Hom (instrument)

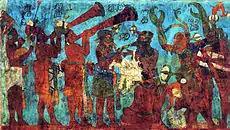
"Hom-tahs" in Bonampak mural

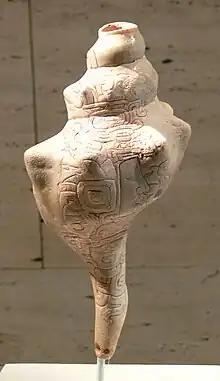
Maya Conch Shell Trumpet

Hom is a Yucatec Maya name used for a class of trumpet-like musical wind instruments found in pre-Columbian and traditional music among the Maya peoples of Mesoamerica. These may be gourd trumpets, horns, megaphones, bugles ("cornetas"), "bocinas" or "sacabuches", and are seen depictd on the Bonampak murals. Most conspicuous are the "hom-tahs" or large horns, made from wood, clay and gourds.